Gottfried van Swieten

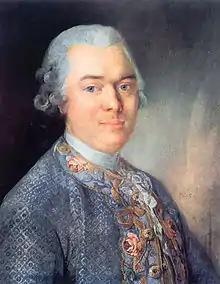
Van Swieten,

In 1784 van Swieten proposed that the Holy Roman Empire should have a copyright law; such a law had already been in effect in England since 1709 ("see: History of copyright"). Van Swieten's suggestion was overruled by the Emperor. The historian Nicholas Till suggests that had van Swieten's law been implemented, the career of his protégé Mozart as an independent musician might have gone much more successfully. Van Swieten's rise to power eventually met with obstacles and trouble. In 1787, the Emperor launched a "disastrous, futile, and costly" war against the Turks, which put Austrian society in turmoil and undermined his earlier efforts at reform. Till writes: